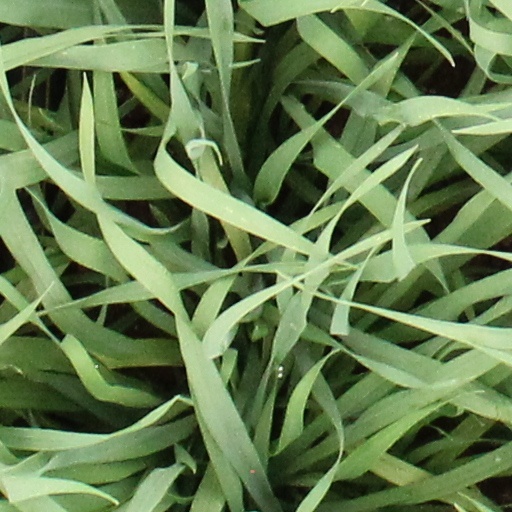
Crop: wheat